Hector Hodler Library

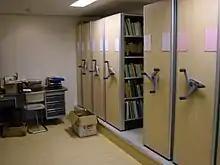
Library in 2006

The Swiss Esperanto Society opened the library in Switzerland in 1908. In 1912, the library came into the possession of Hector Hodler, the founder of UEA, and after Hodler's death in 1920 the library remained under the management of UEA in Switzerland. In 1947, the library was renamed the Hector Hodler Library, and when UEA headquarters relocated to Rotterdam, the library was moved there in 1960.